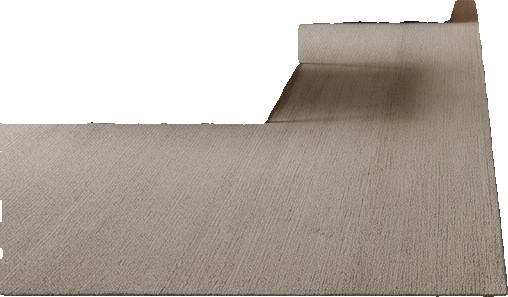
Surface category: rug